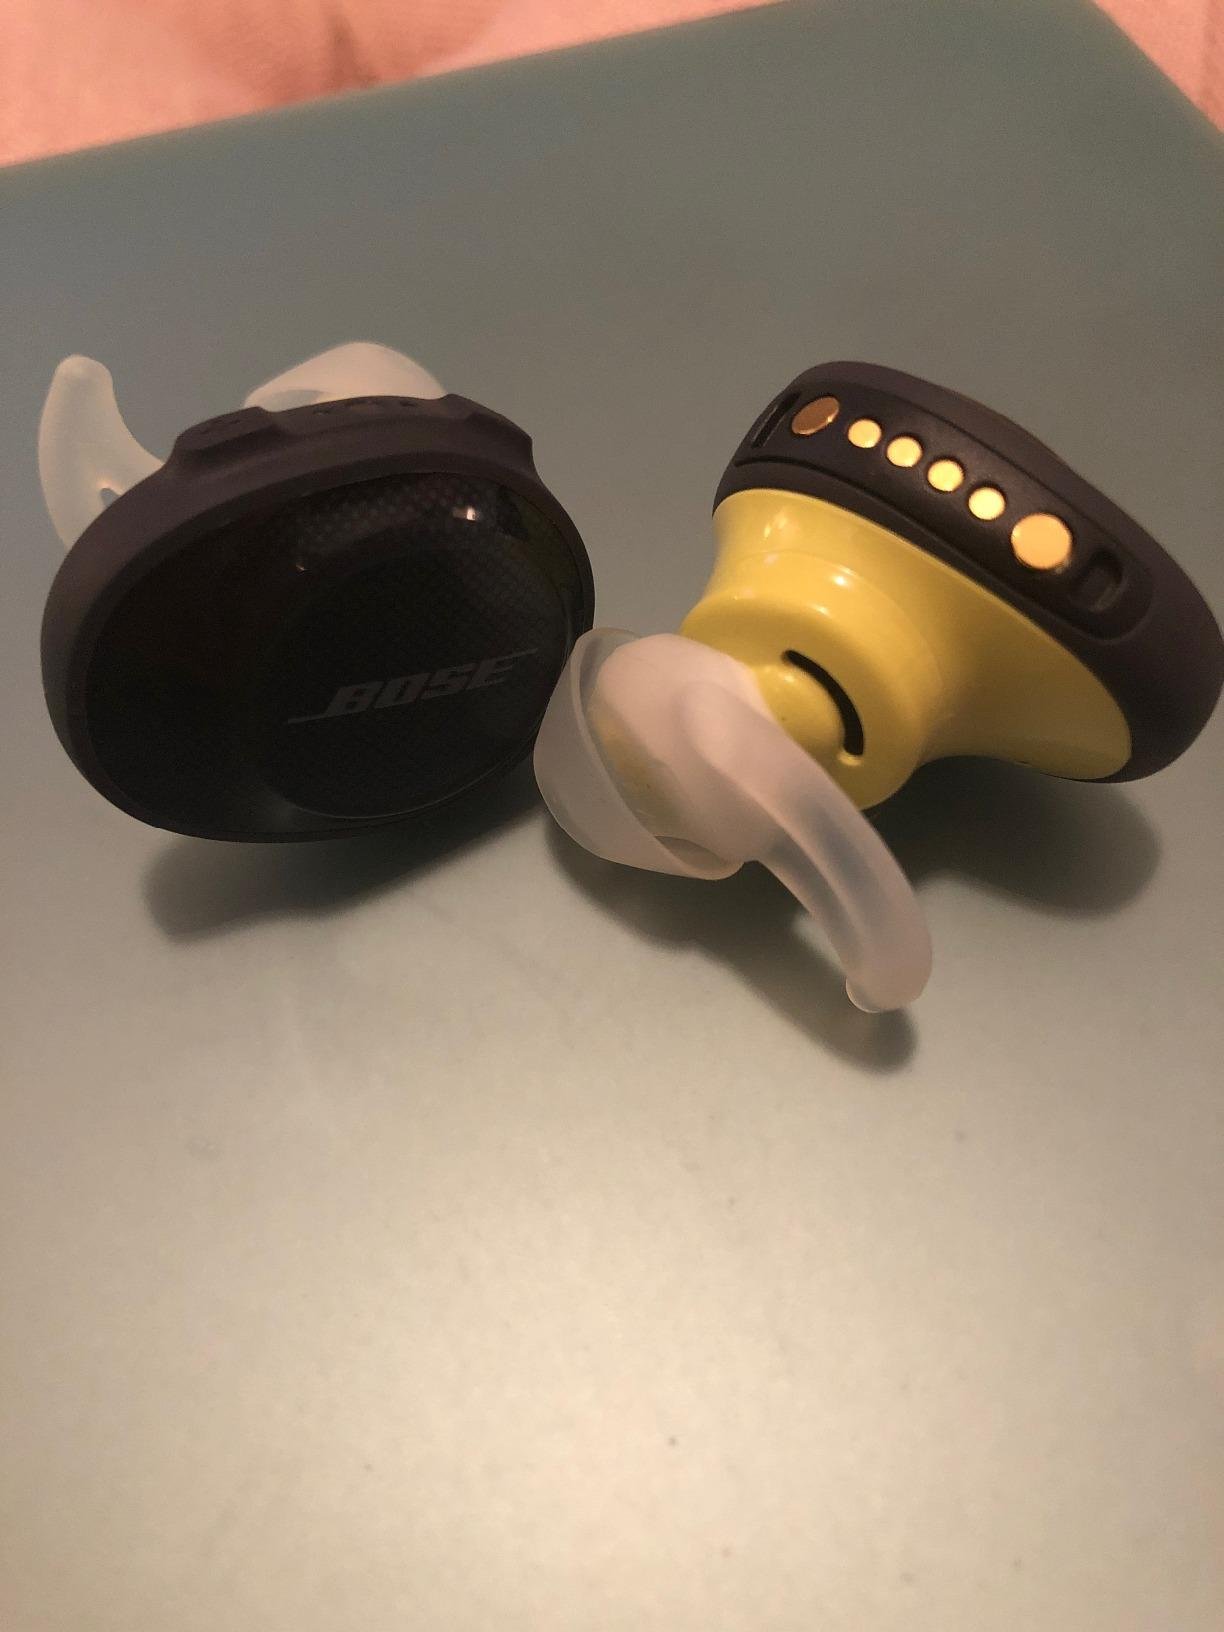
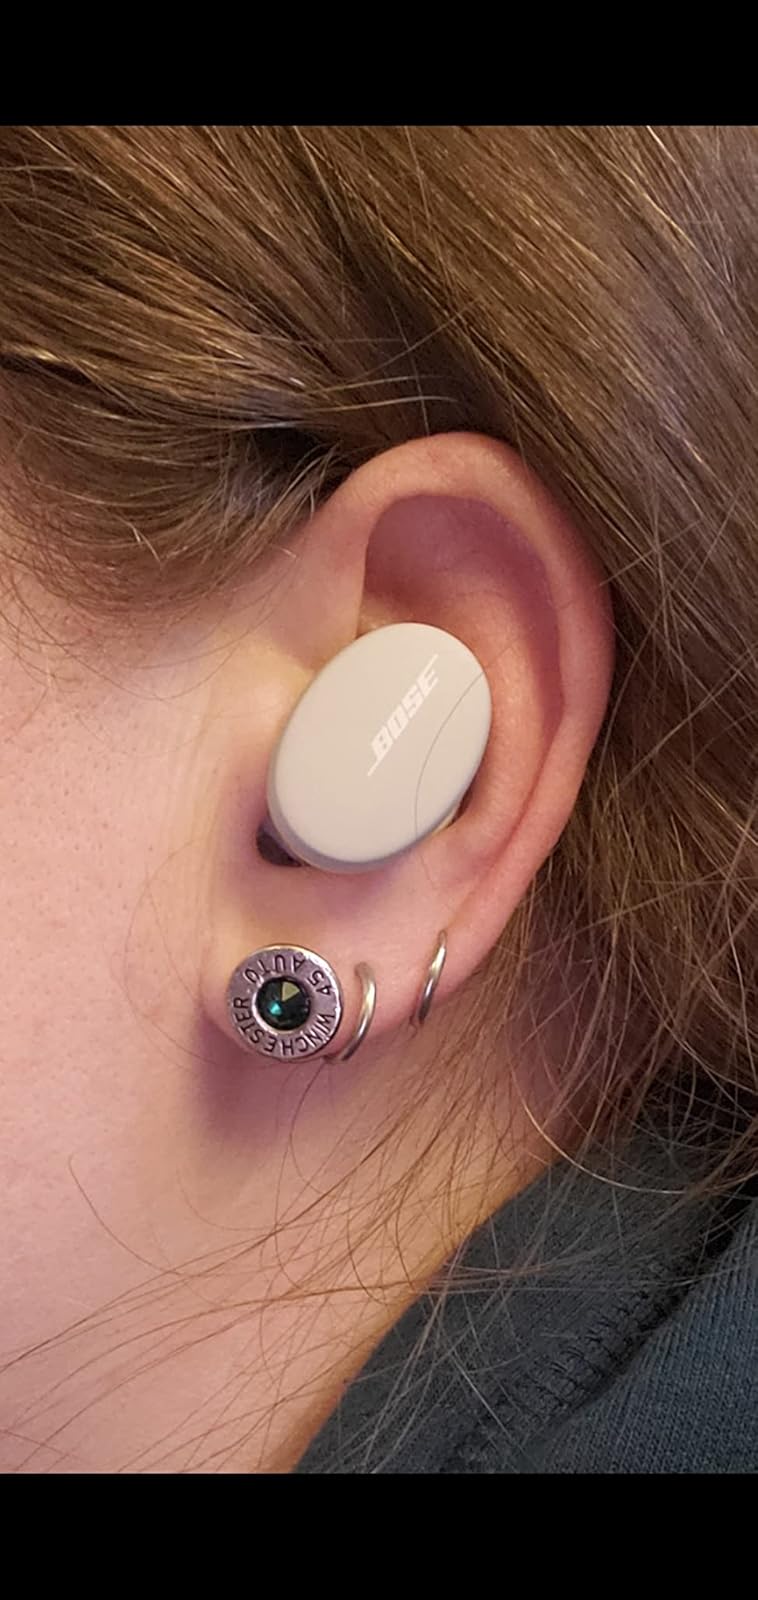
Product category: earbuds
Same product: no